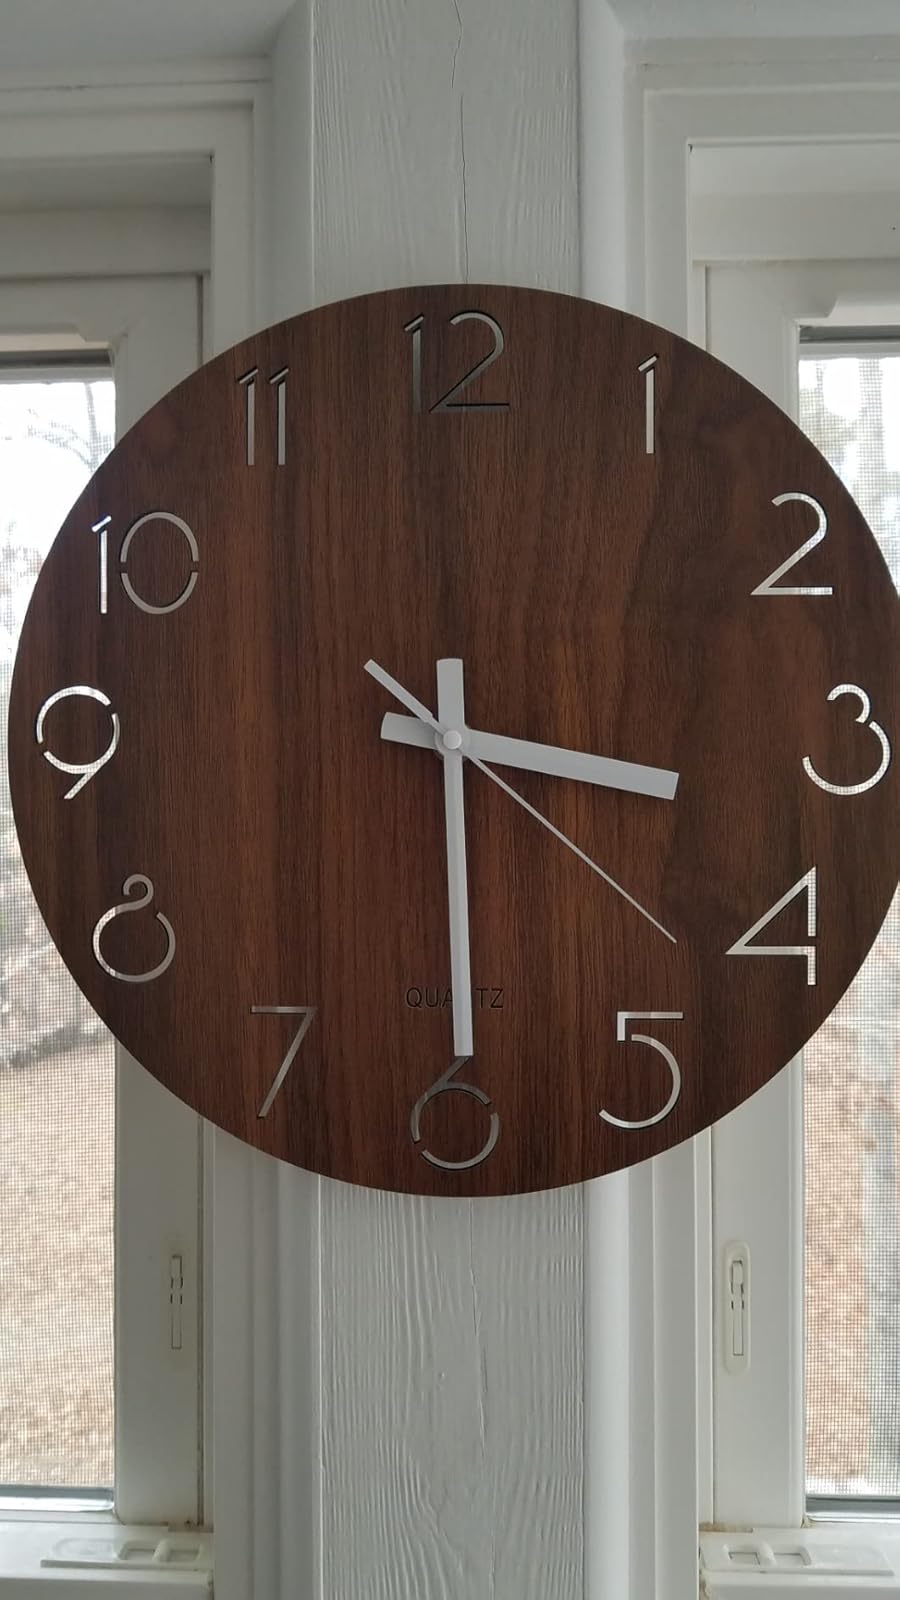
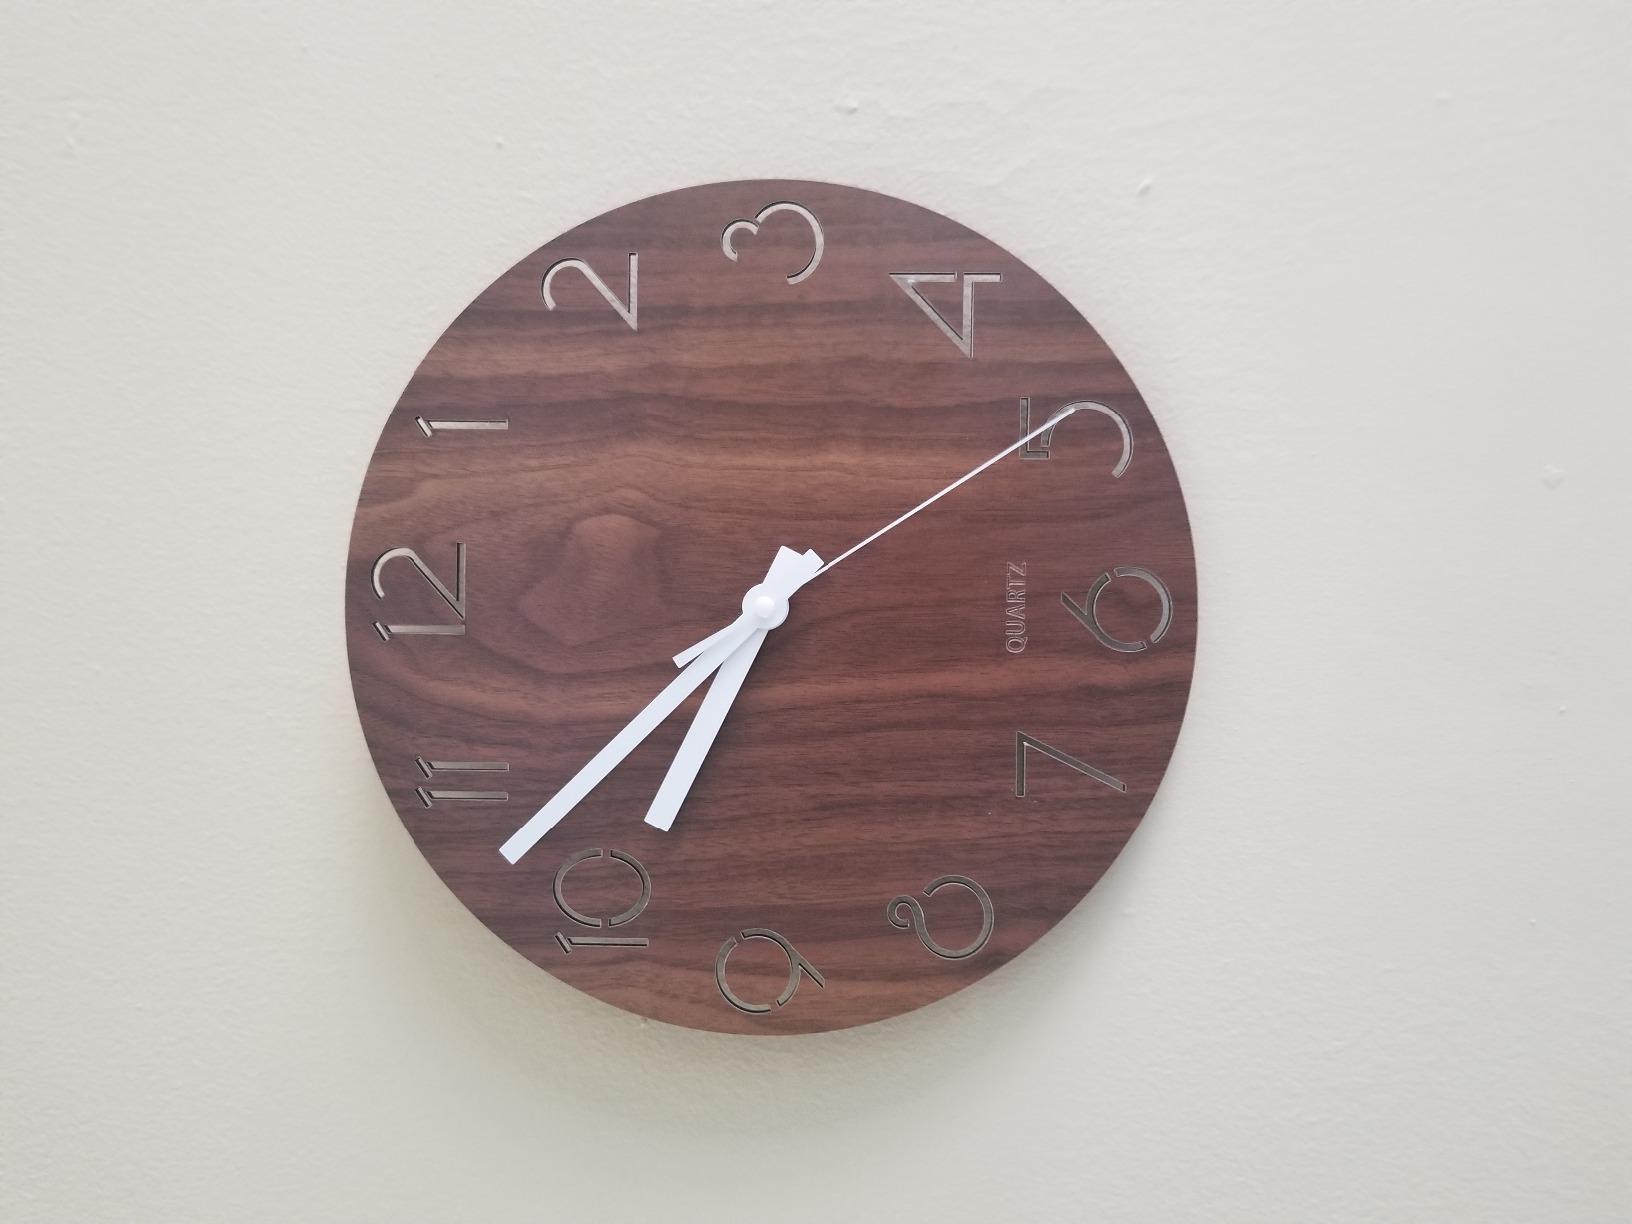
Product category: clock
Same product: yes